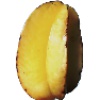
Label: Carambula 1